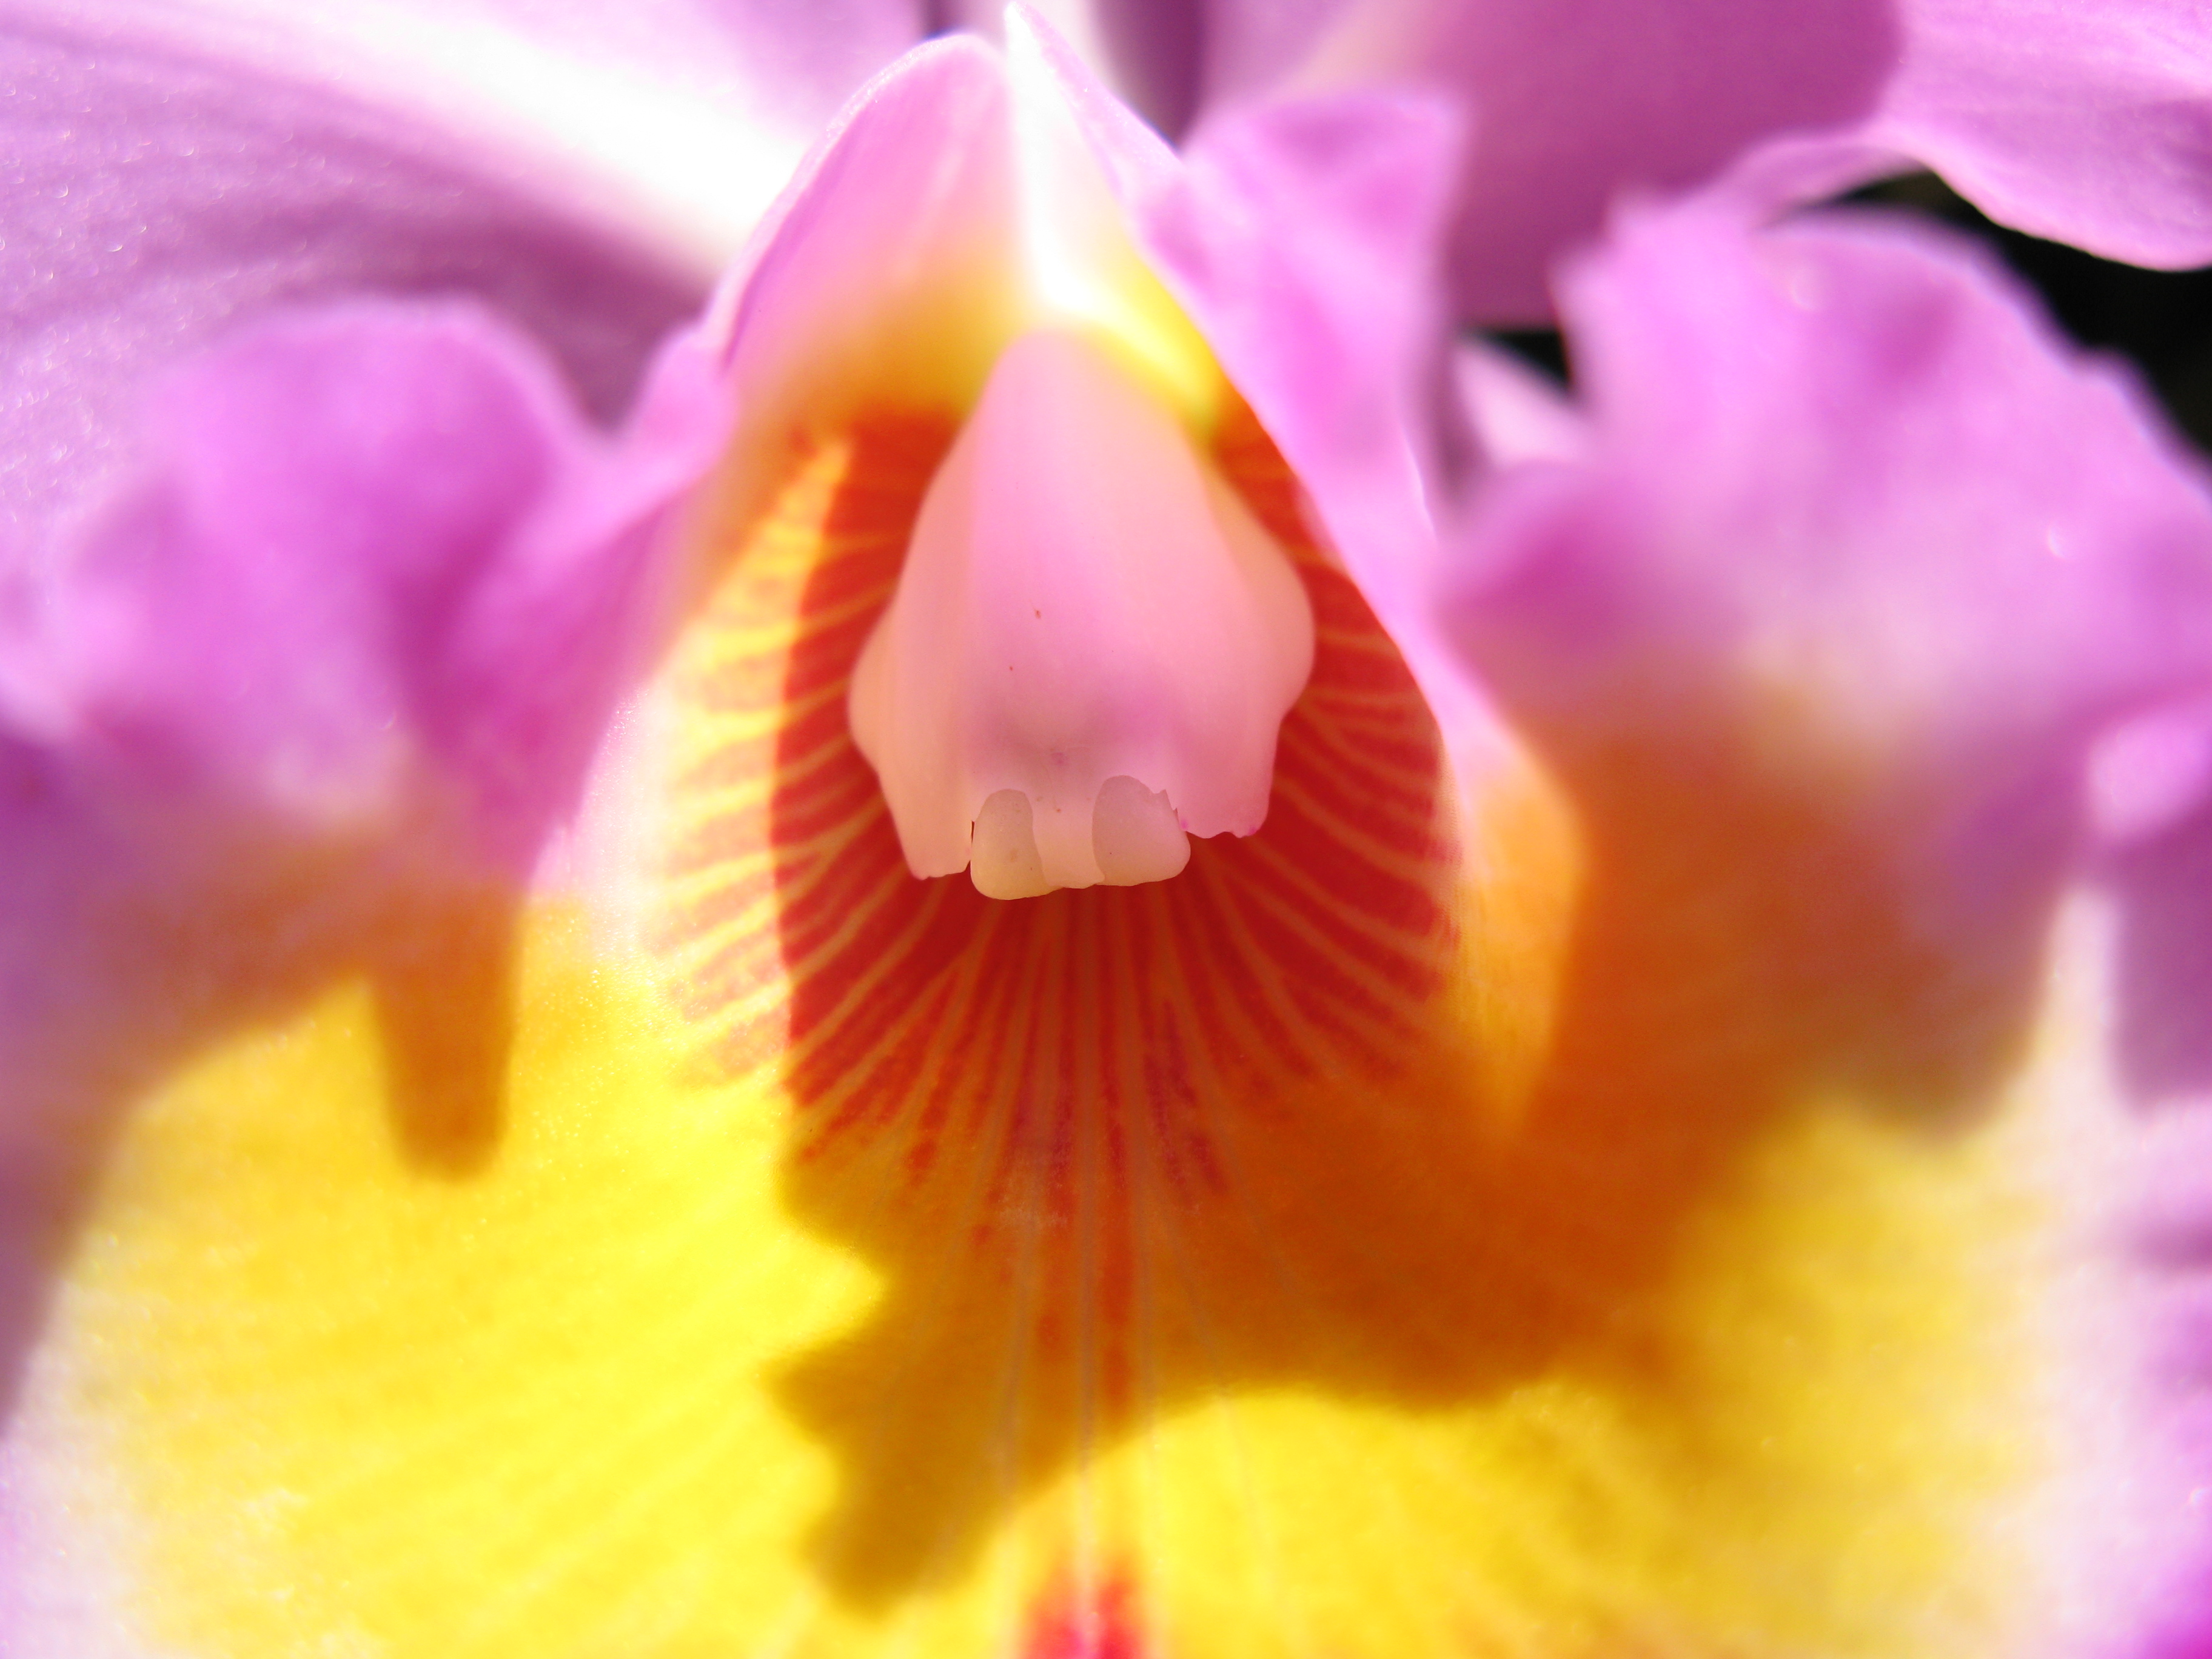
plant, flower, petal, high, orchid, close up, iris, eye, hires, hi, res, g7, macro photography, flowering plant, cattleya, land plant, moth orchid